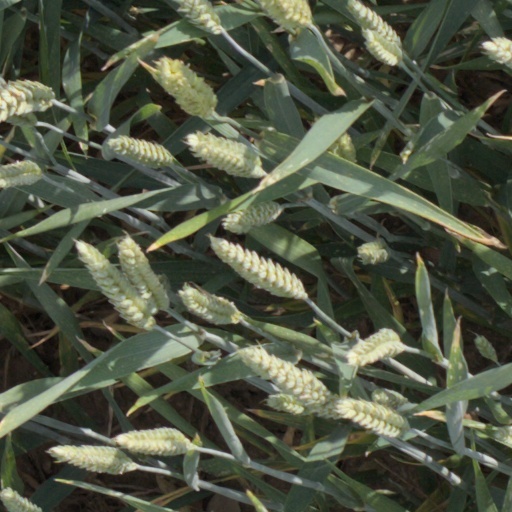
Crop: wheat